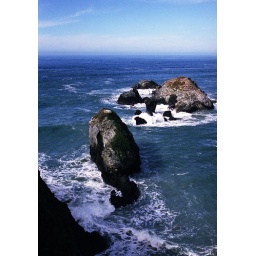
Sometimes a plain old rock and ocean photo is irresistible. Taken near Sand Dollar Beach, Monterey County, Ca, USA.